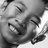
Emotion: happy